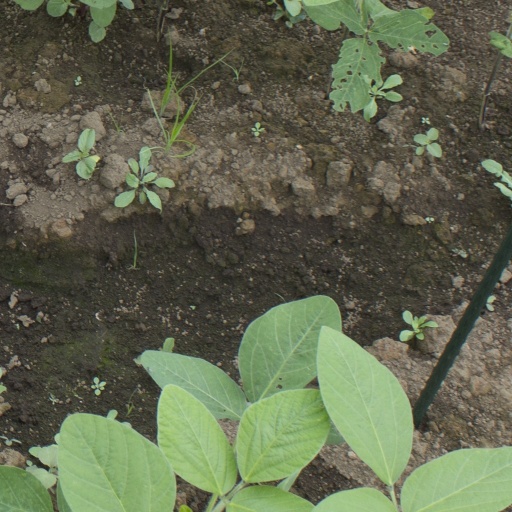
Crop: soybean